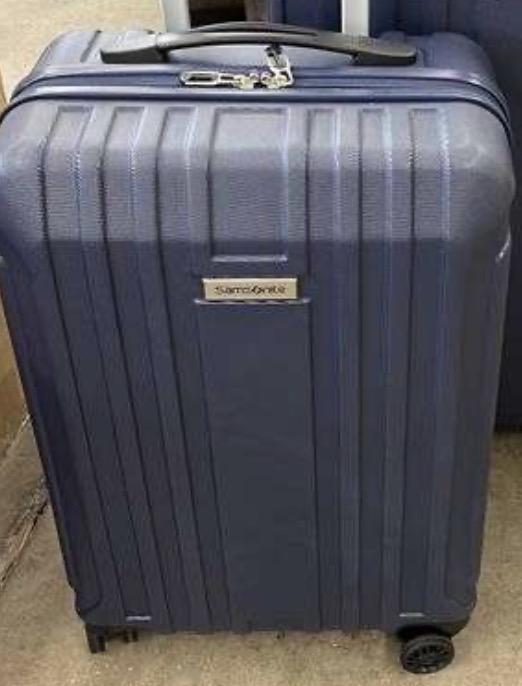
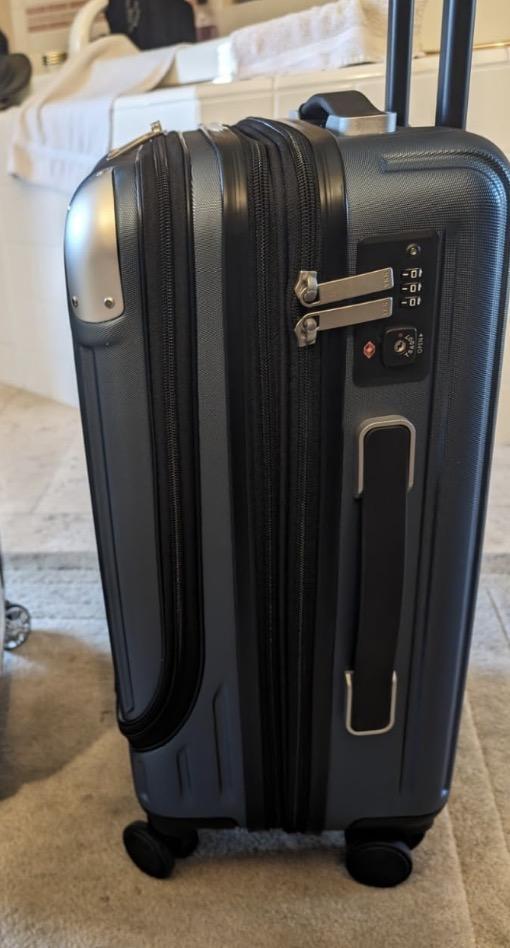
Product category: items_tea
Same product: no